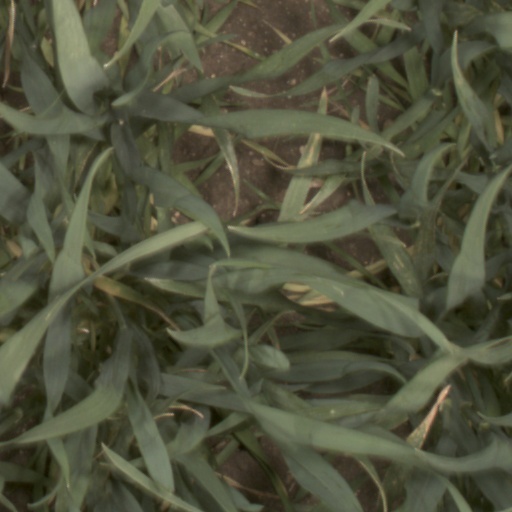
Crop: wheat